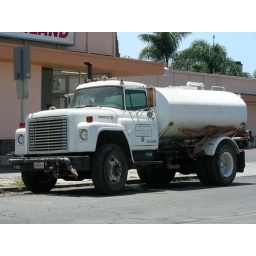
Water tank truck in University Heights, San Diego. Used for dust control on a road construction site.